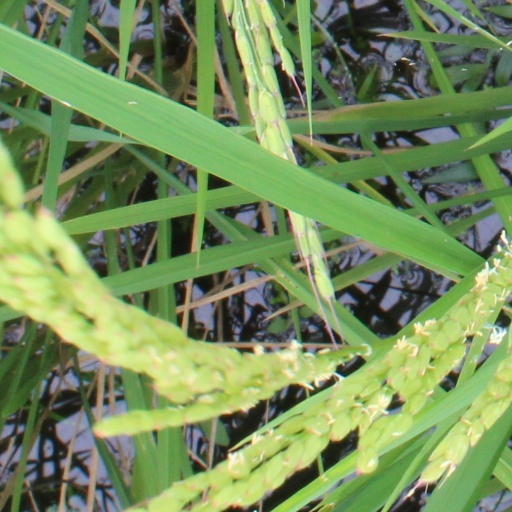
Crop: rice